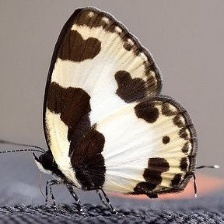
Species: ELBOWED PIERROT